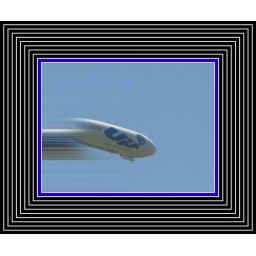
On our way to my aunts house we saw this flying over us.